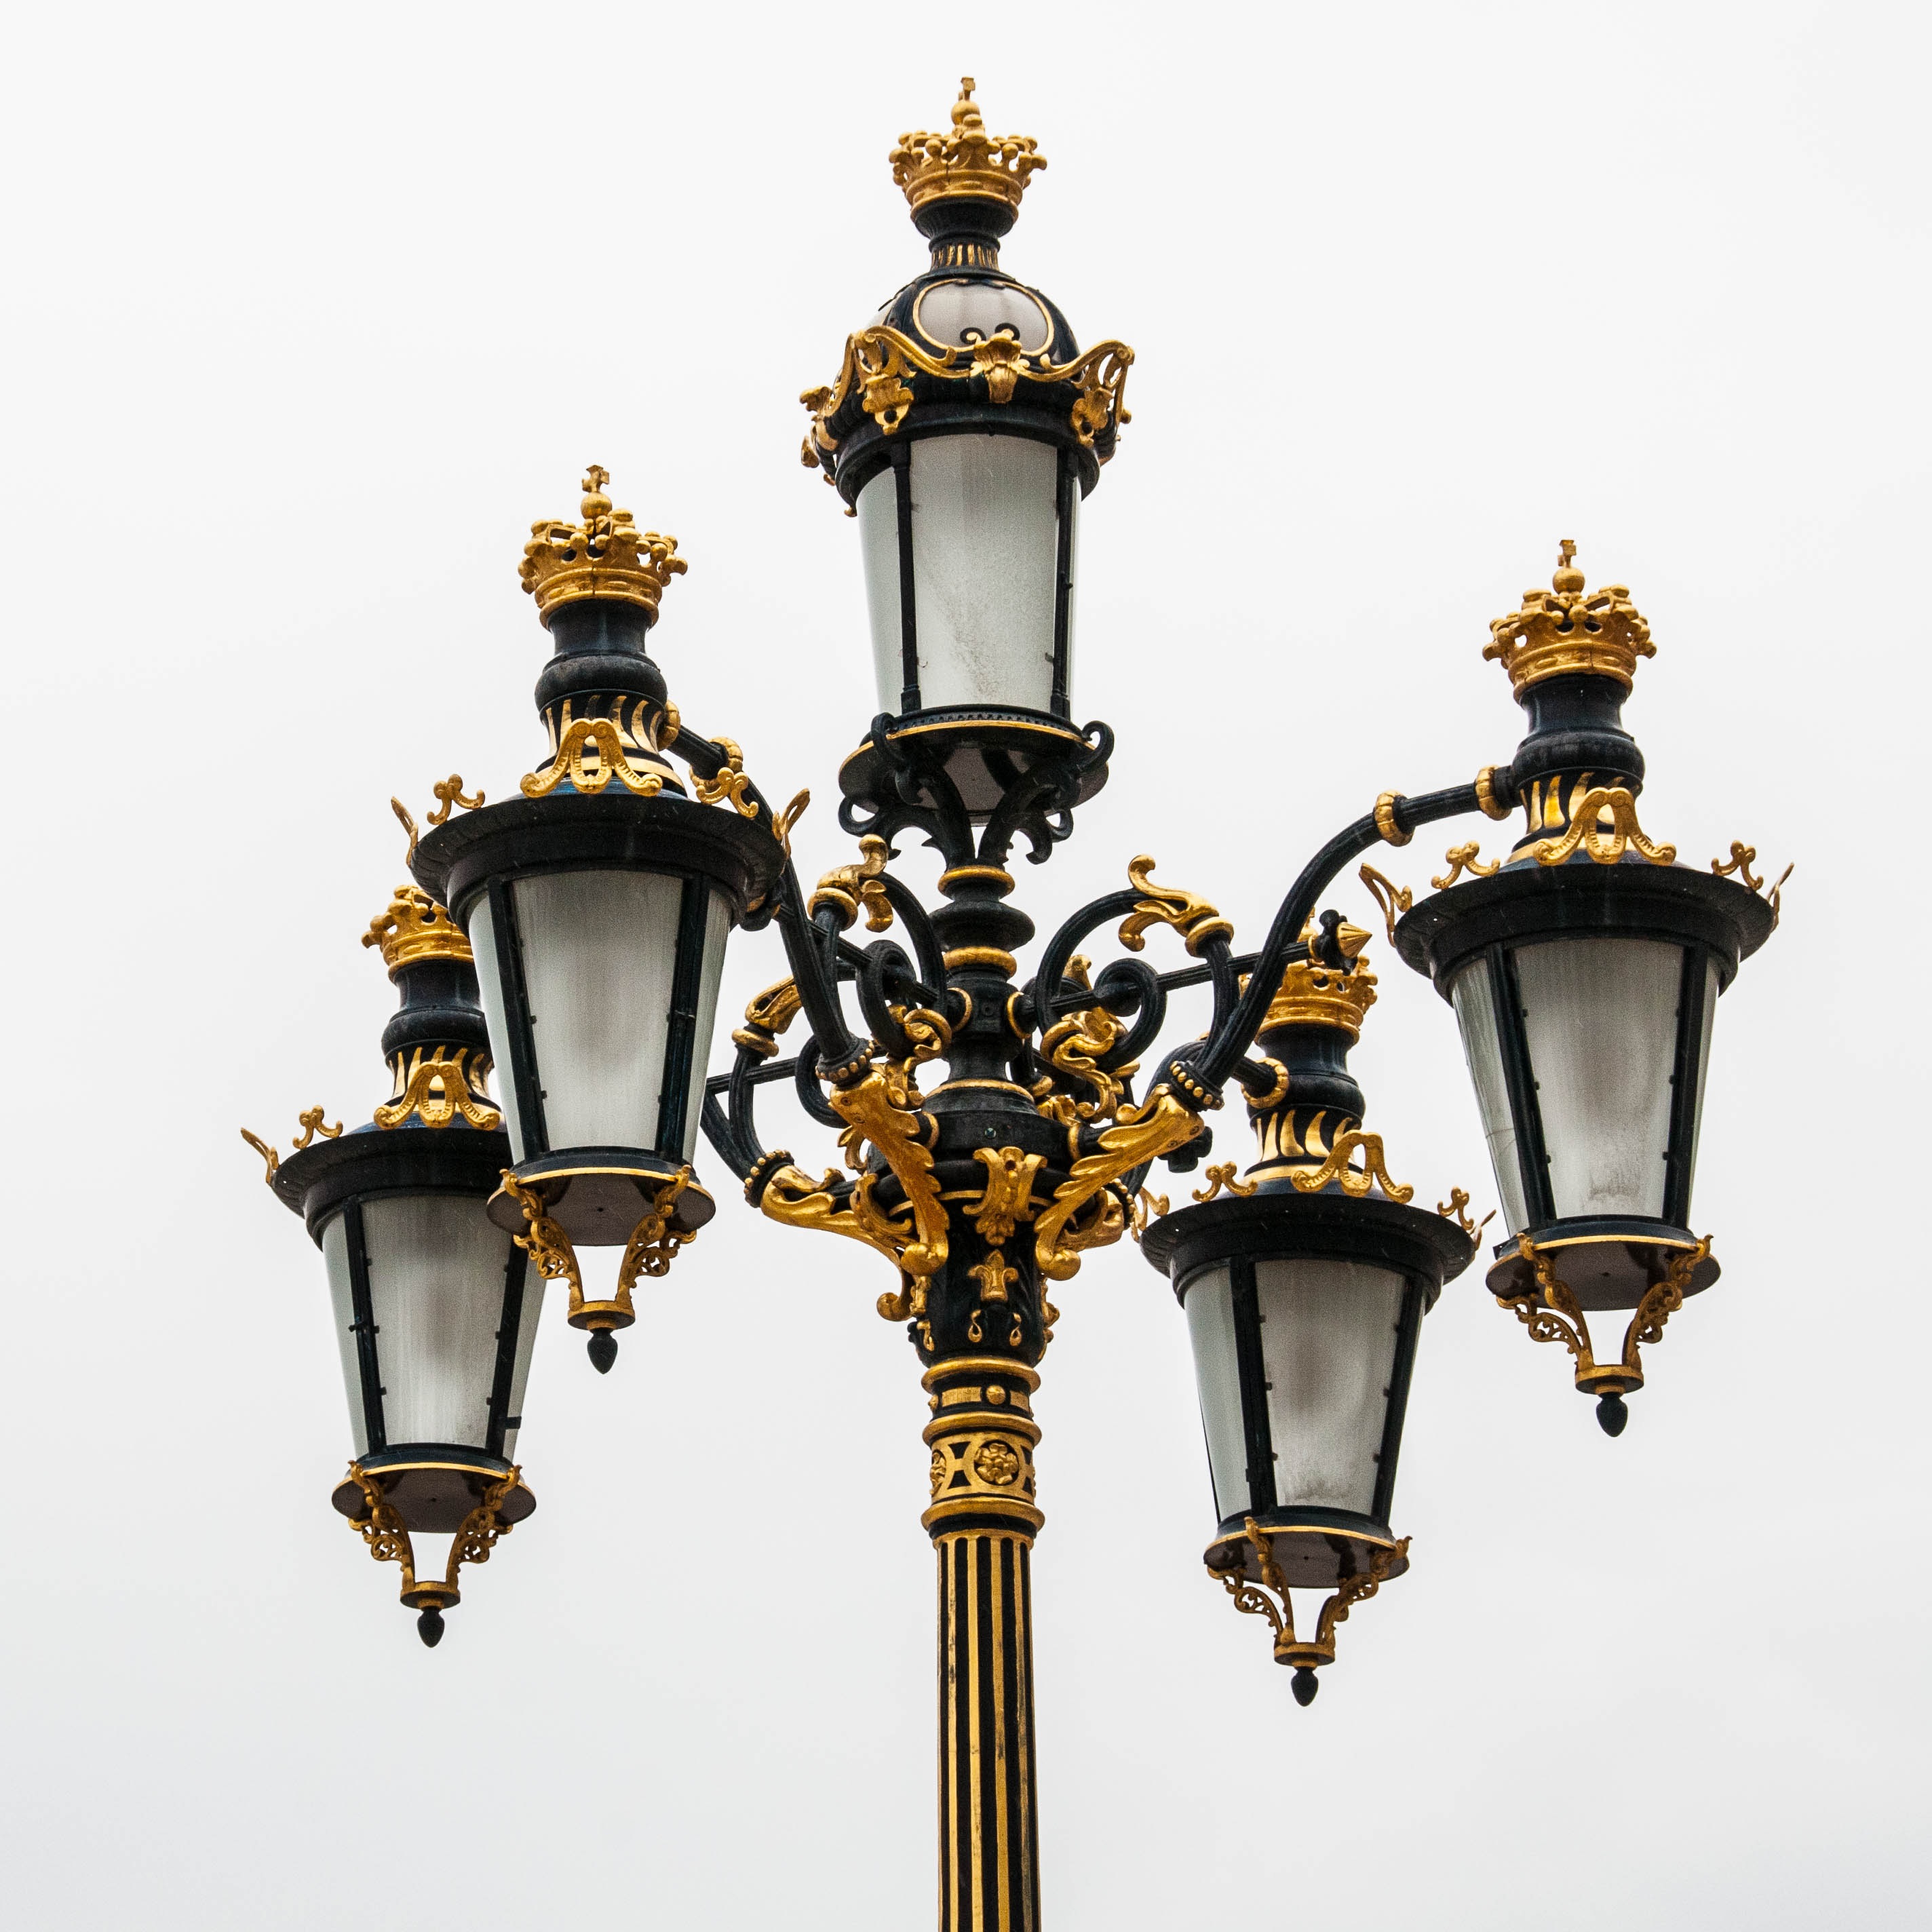
golden, lantern, street light, lamp, lighting, decor, street lamp, madrid, light fixture, chandelier, sconce